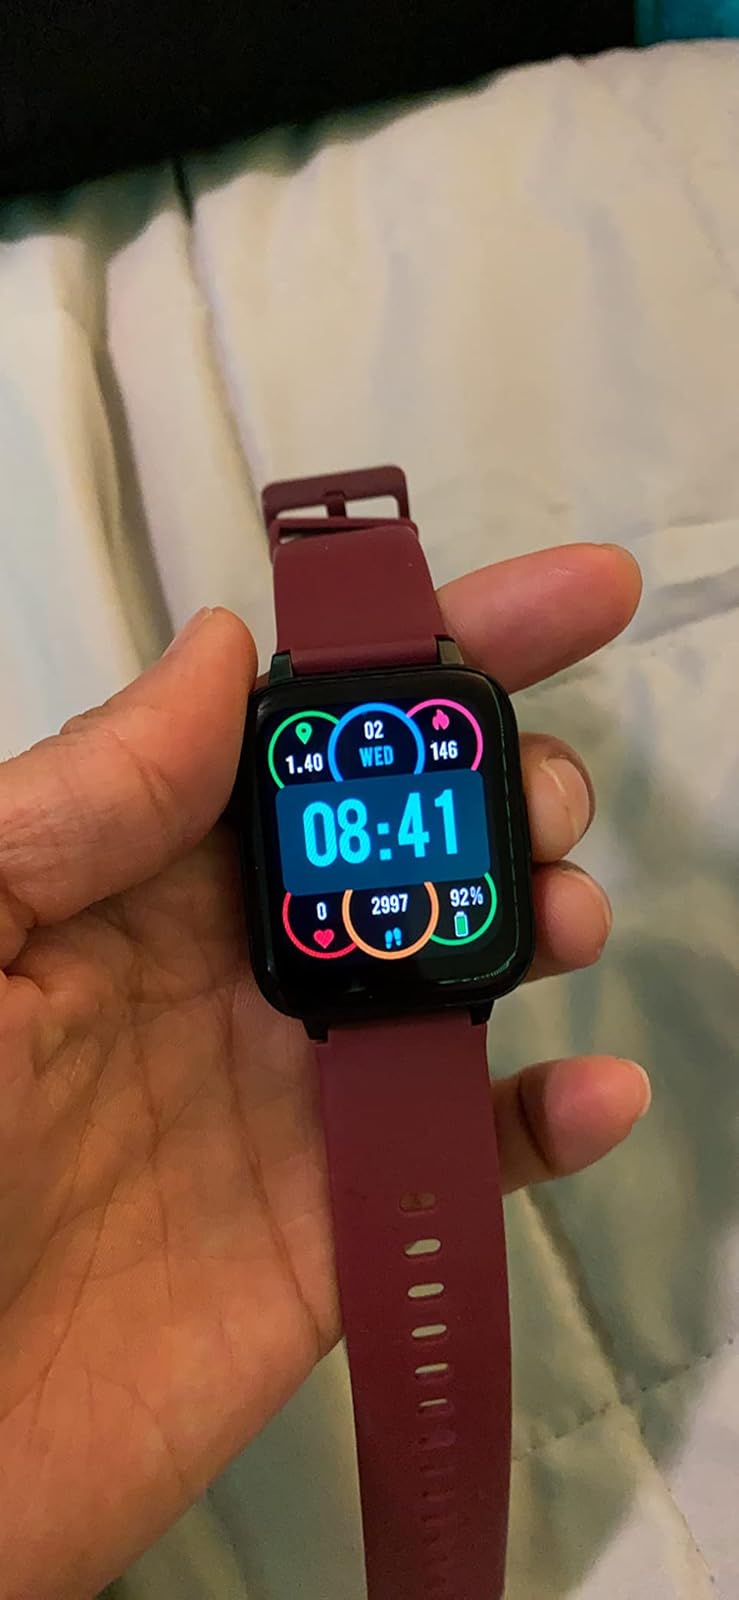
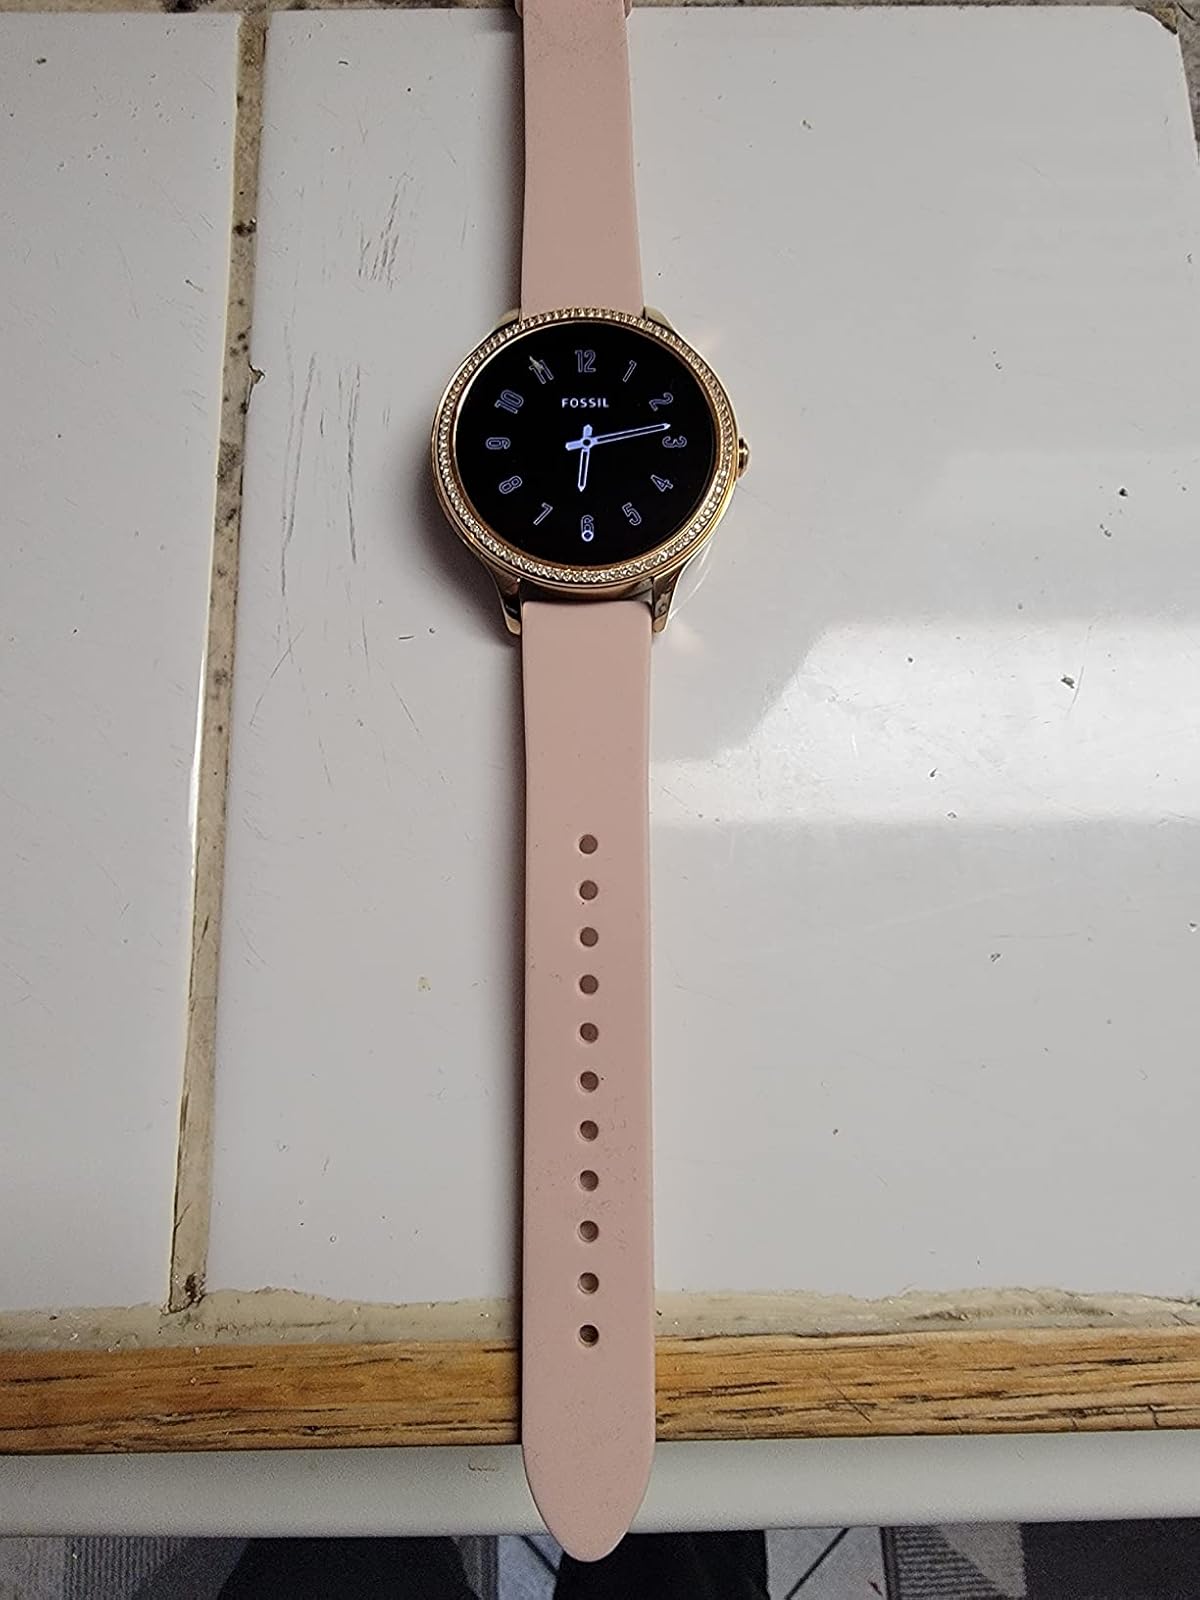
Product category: smartwatch
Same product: no